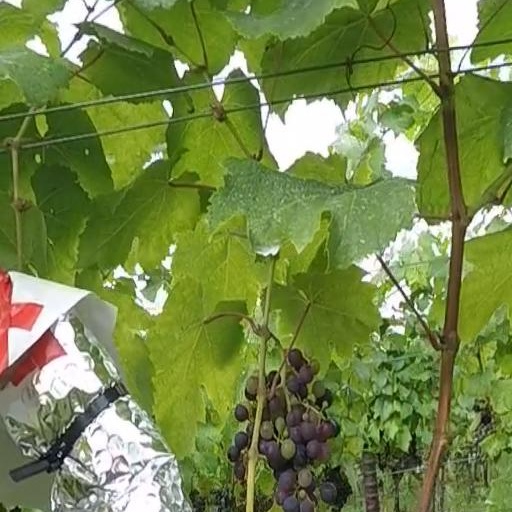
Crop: grape